Munster, Indiana

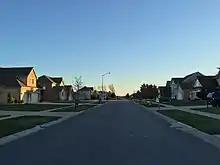
West Lakes neighborhood, established in the late 1990s, is located directly east of the Lansing Municipal Airport.

As of 2011, the median income for a household in the town was $75,349 while the mean income for a household in the town was $97,222. The median income for a family was $95,108, and the mean income for a family is the highest in Lake County at $117,985. The estimated per capita income for the town was $36,914. About 2.3% of families and 3.1% of the population were estimated to be below the poverty line.